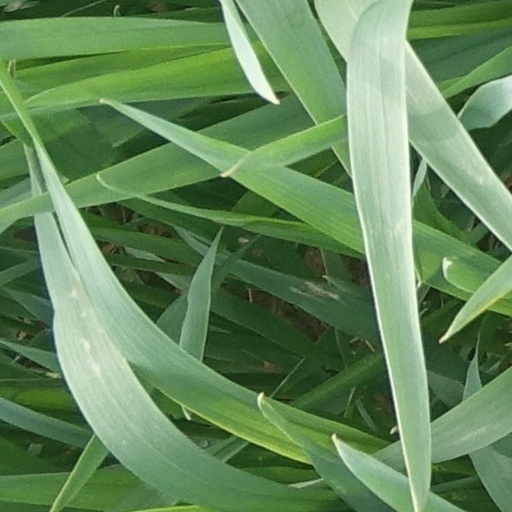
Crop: wheat